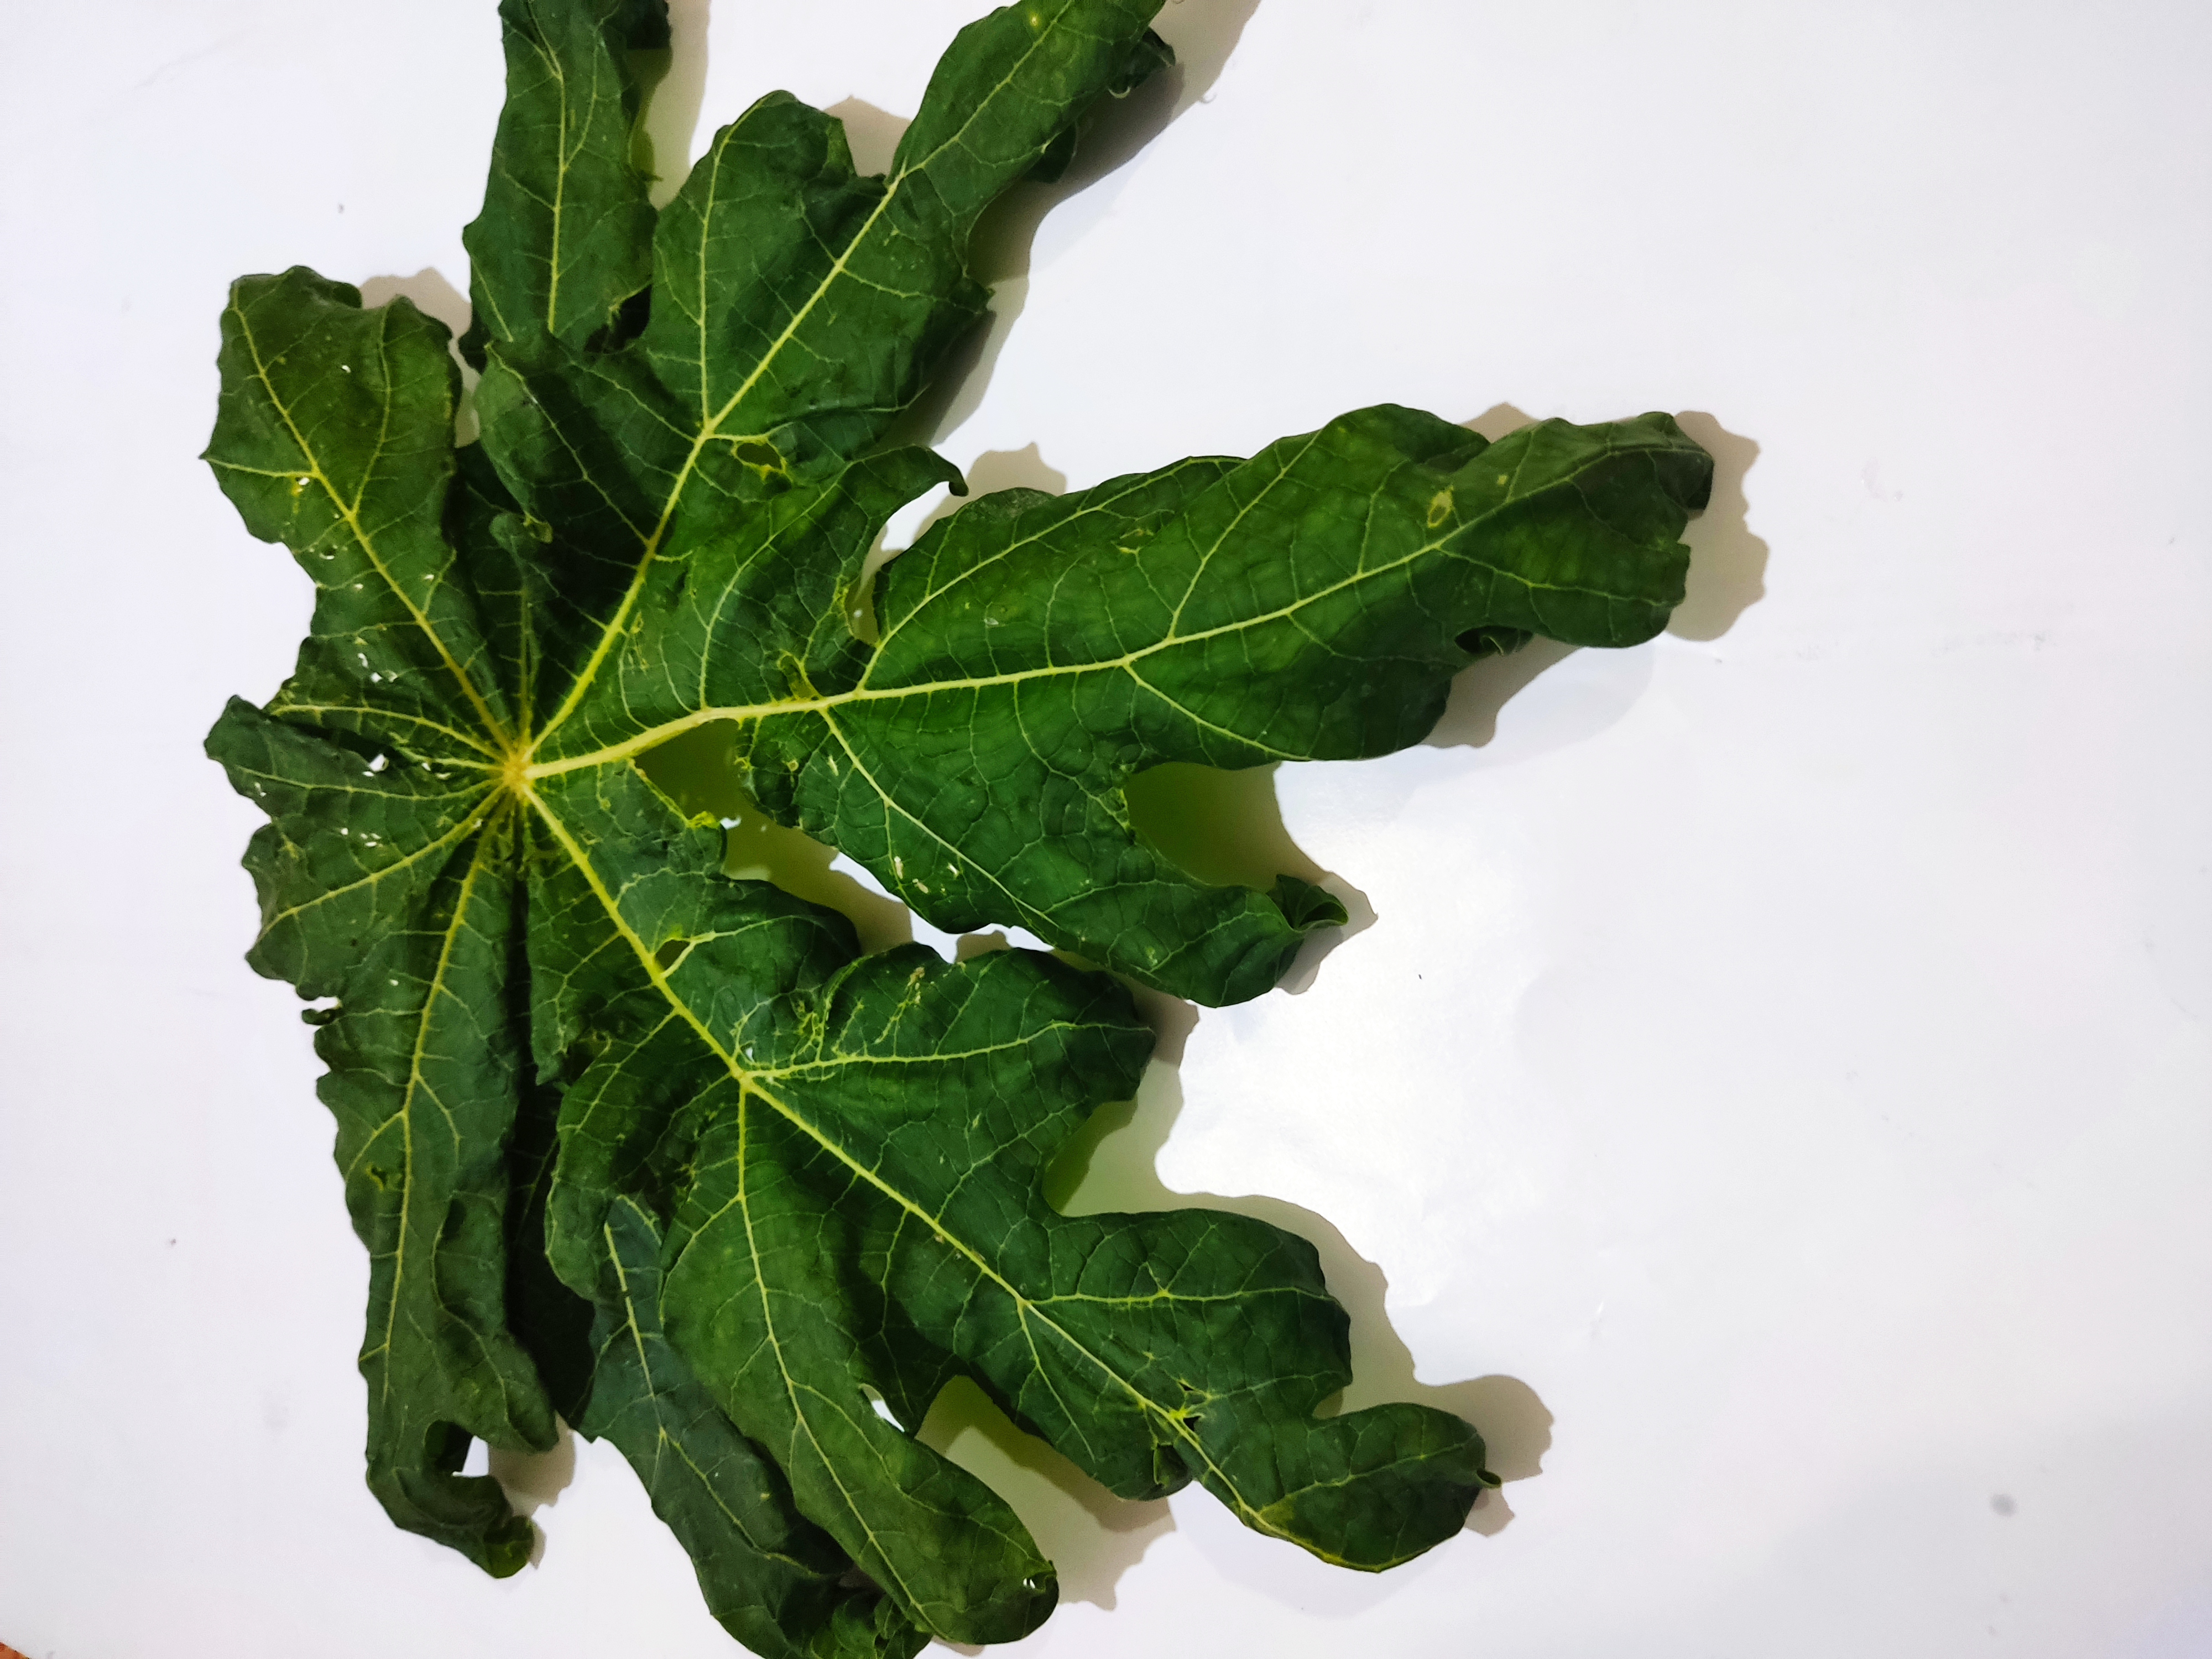
Label: Leaf Curl